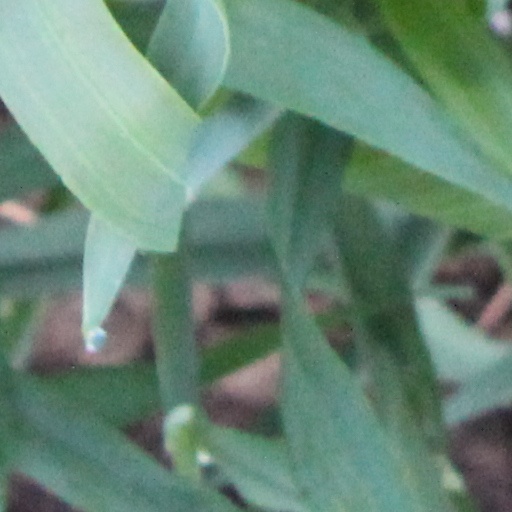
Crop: wheat